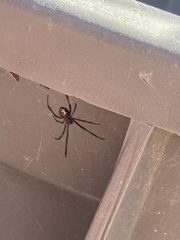
Species: Lactrodectus_hesperus